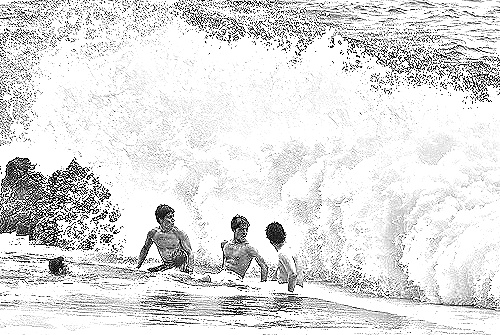
Portrait style: Sketch Portrait